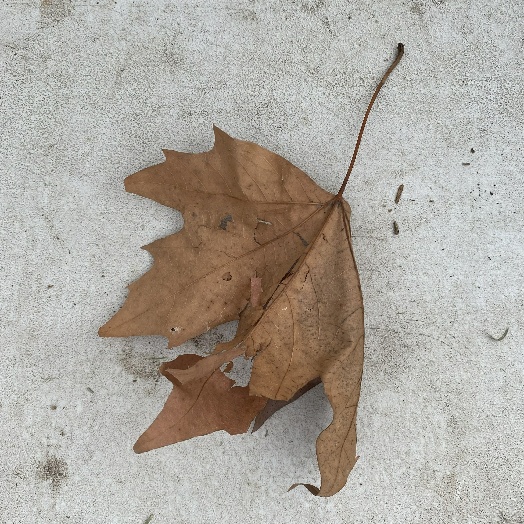
Label: Vegetation